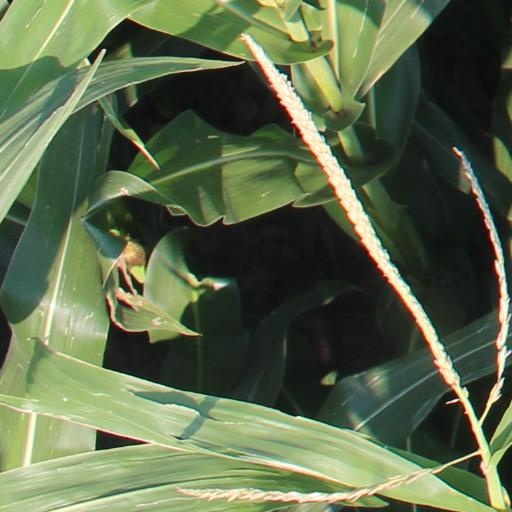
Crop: maize; corn